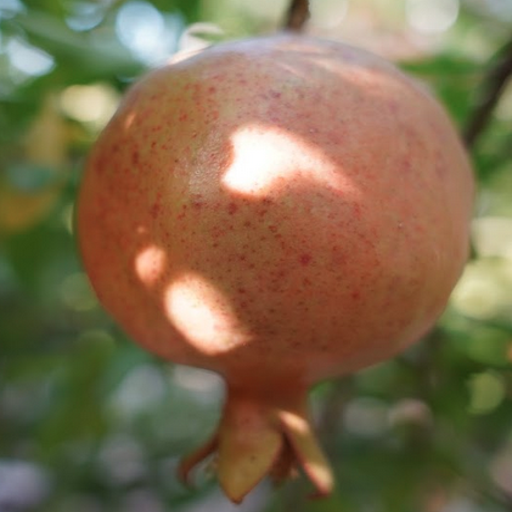
Label: Healthy